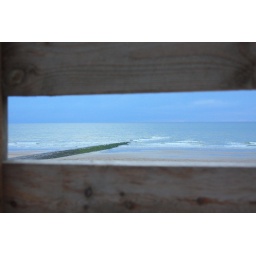
beach in a box